Rachel Dratch

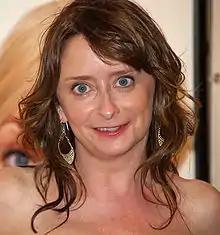
Dratch in 2008

Dratch was originally cast in the role of Jenna Maroney on "30 Rock" as Jenna DeCarlo, and the original pilot episode features her in the role. After feedback from test audiences, the role was ultimately recast with Jane Krakowski. She went on to play a variety of small guest roles in several episodes of the first season, including Barbara Walters, Elizabeth Taylor, cat trainer Greta Johansen, custodian Jadwiga, a blue monster, and Dr. Beauvoir.